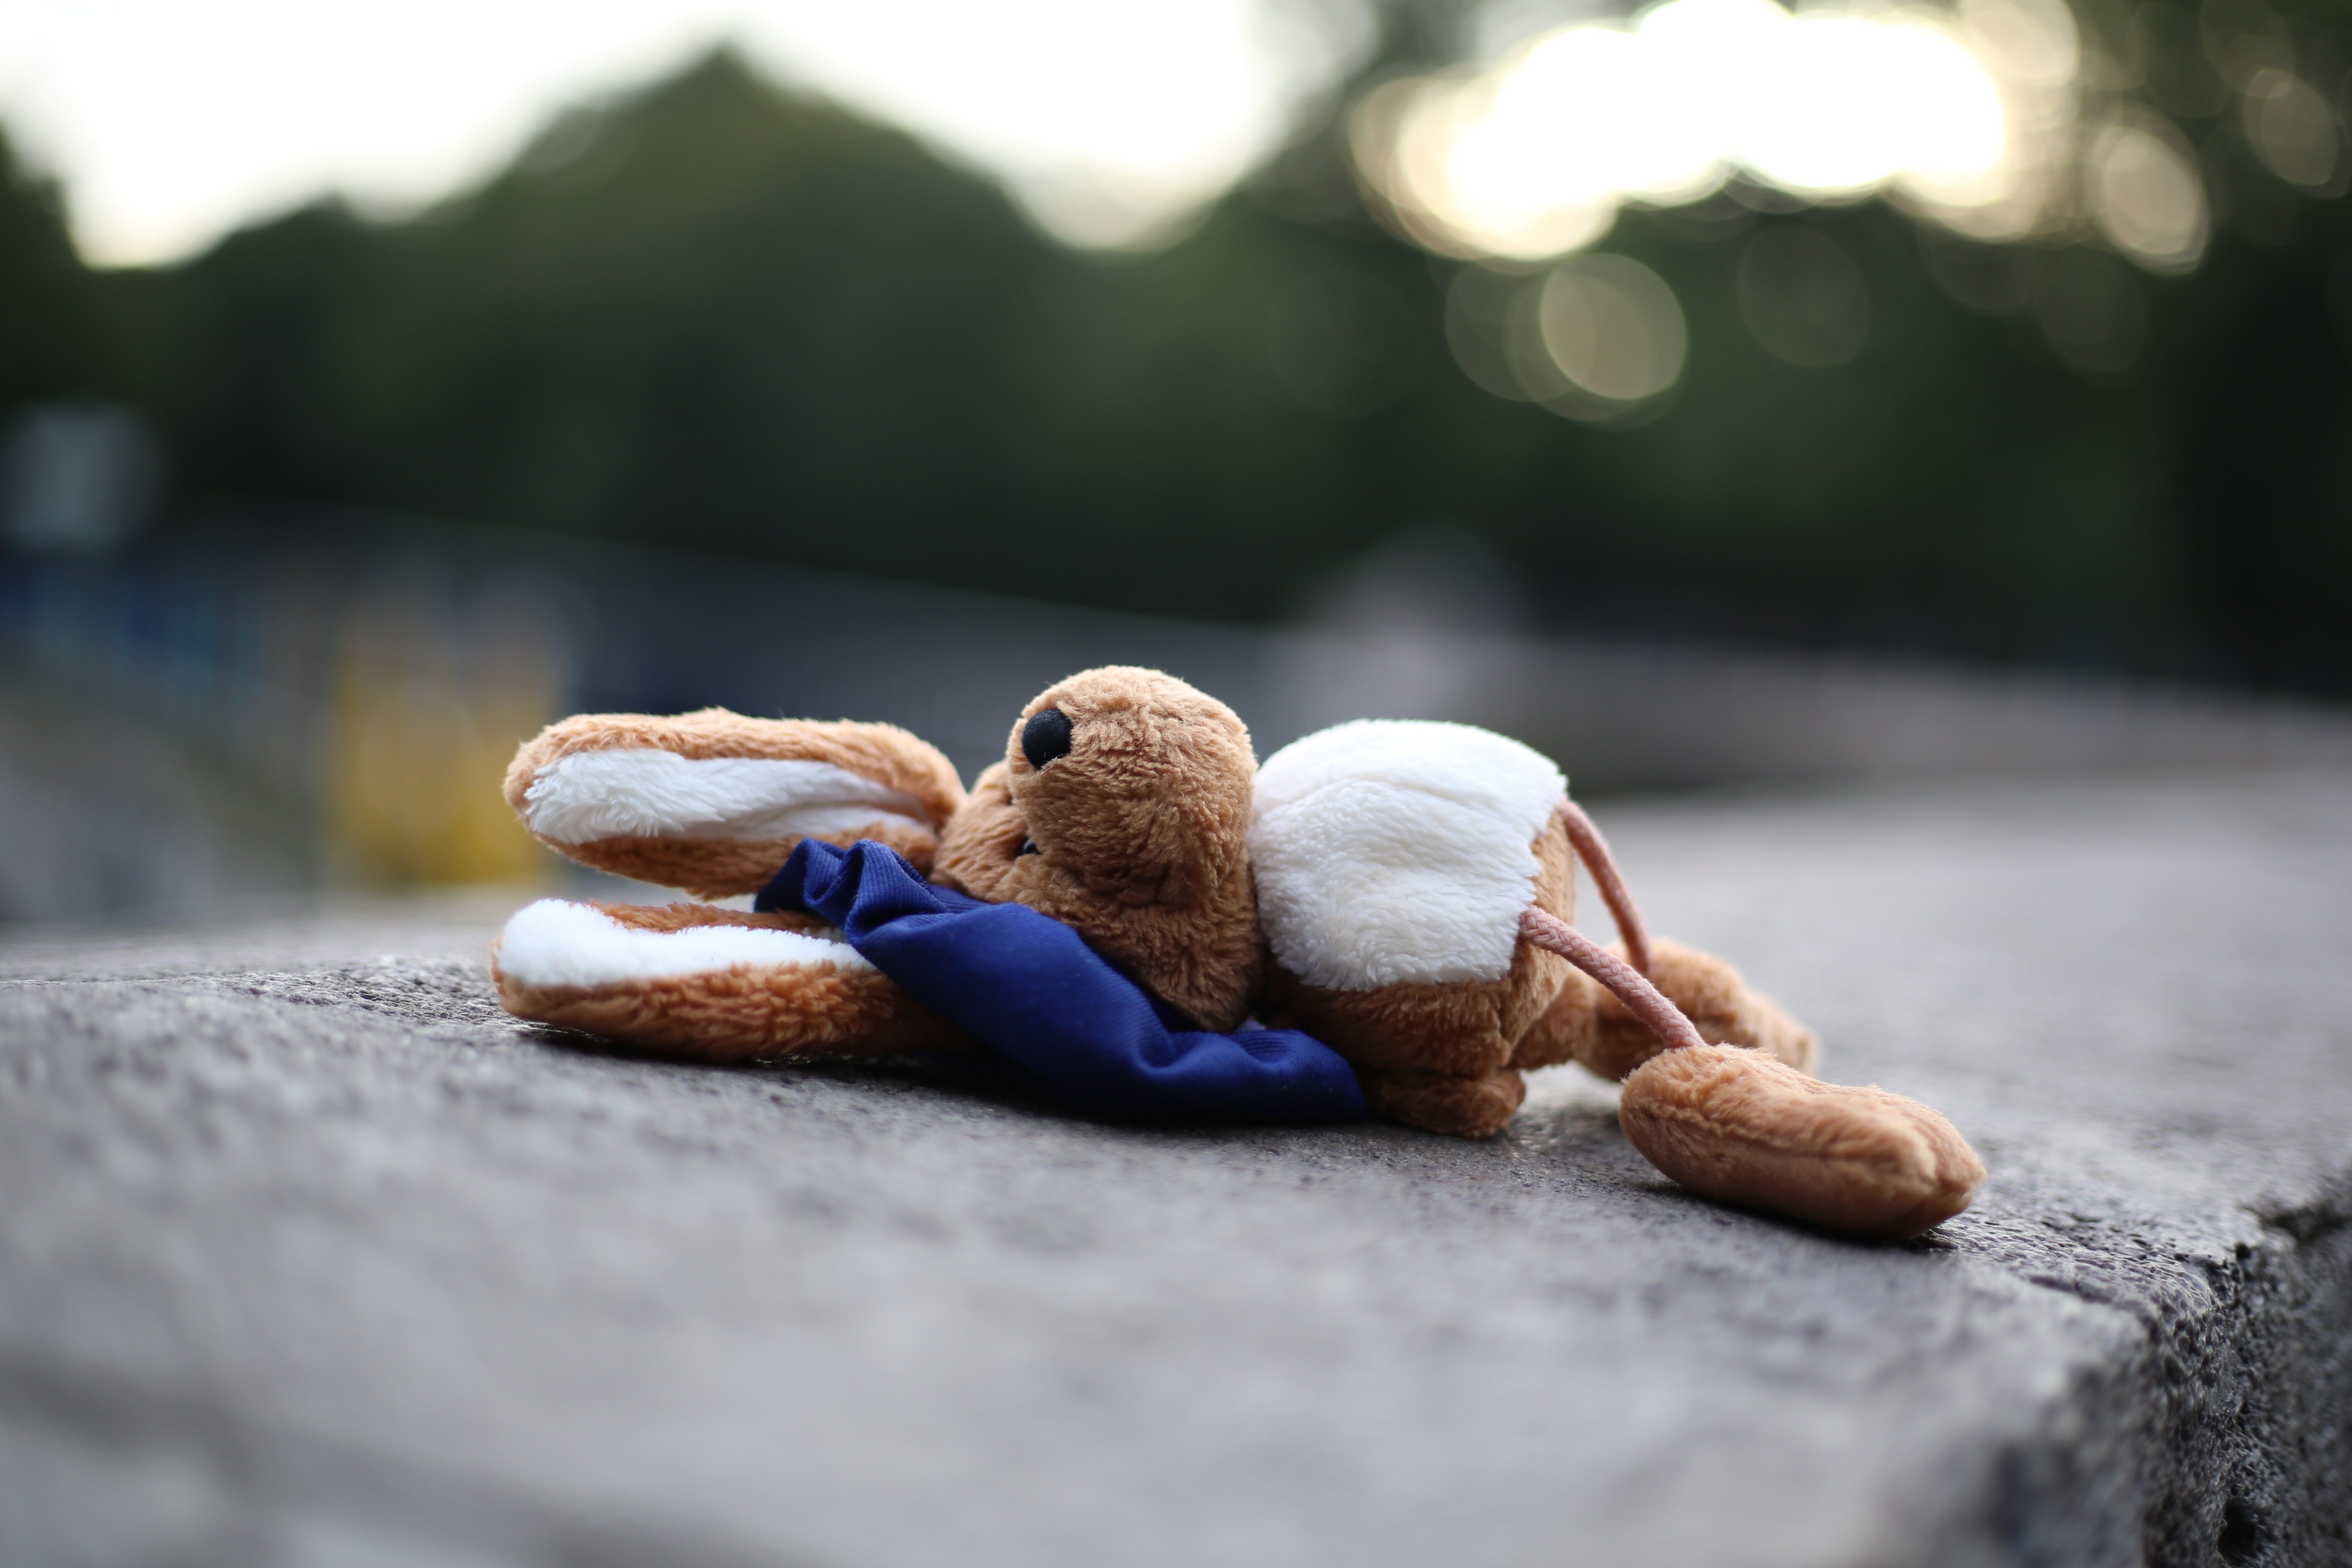
hand, photography, morning, cute, spring, small, season, hare, teddy bear, sad, photograph, toys, out, stuffed animal, children toys, macro photography, soft toy